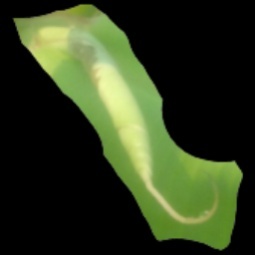
Label: Boron